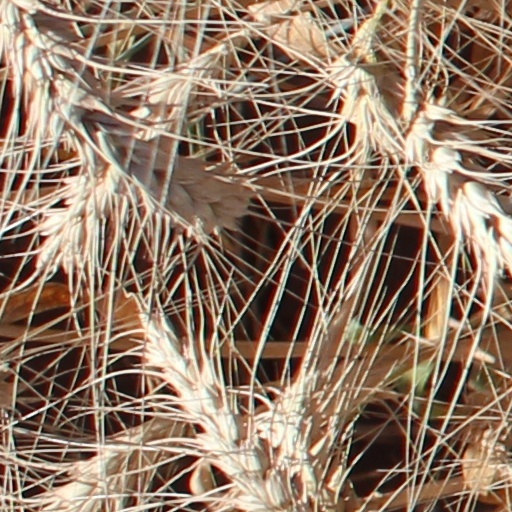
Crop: wheat